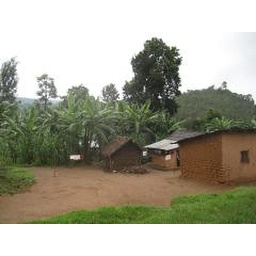
This is a small homestead. The trees in the back are banana plants